Lampeter, Aberayron and New Quay Light Railway

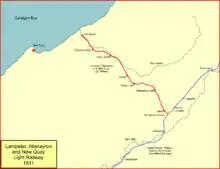
The Lampeter, Aberayron and New Quay Light Railway in 1911

In the eighteenth century, most of Aberayron's trade had been conducted by sea; the road network was of poor quality and inadequate. The main materials of trade were slate, limestone, coal and grain; the hinterland was solely agricultural.